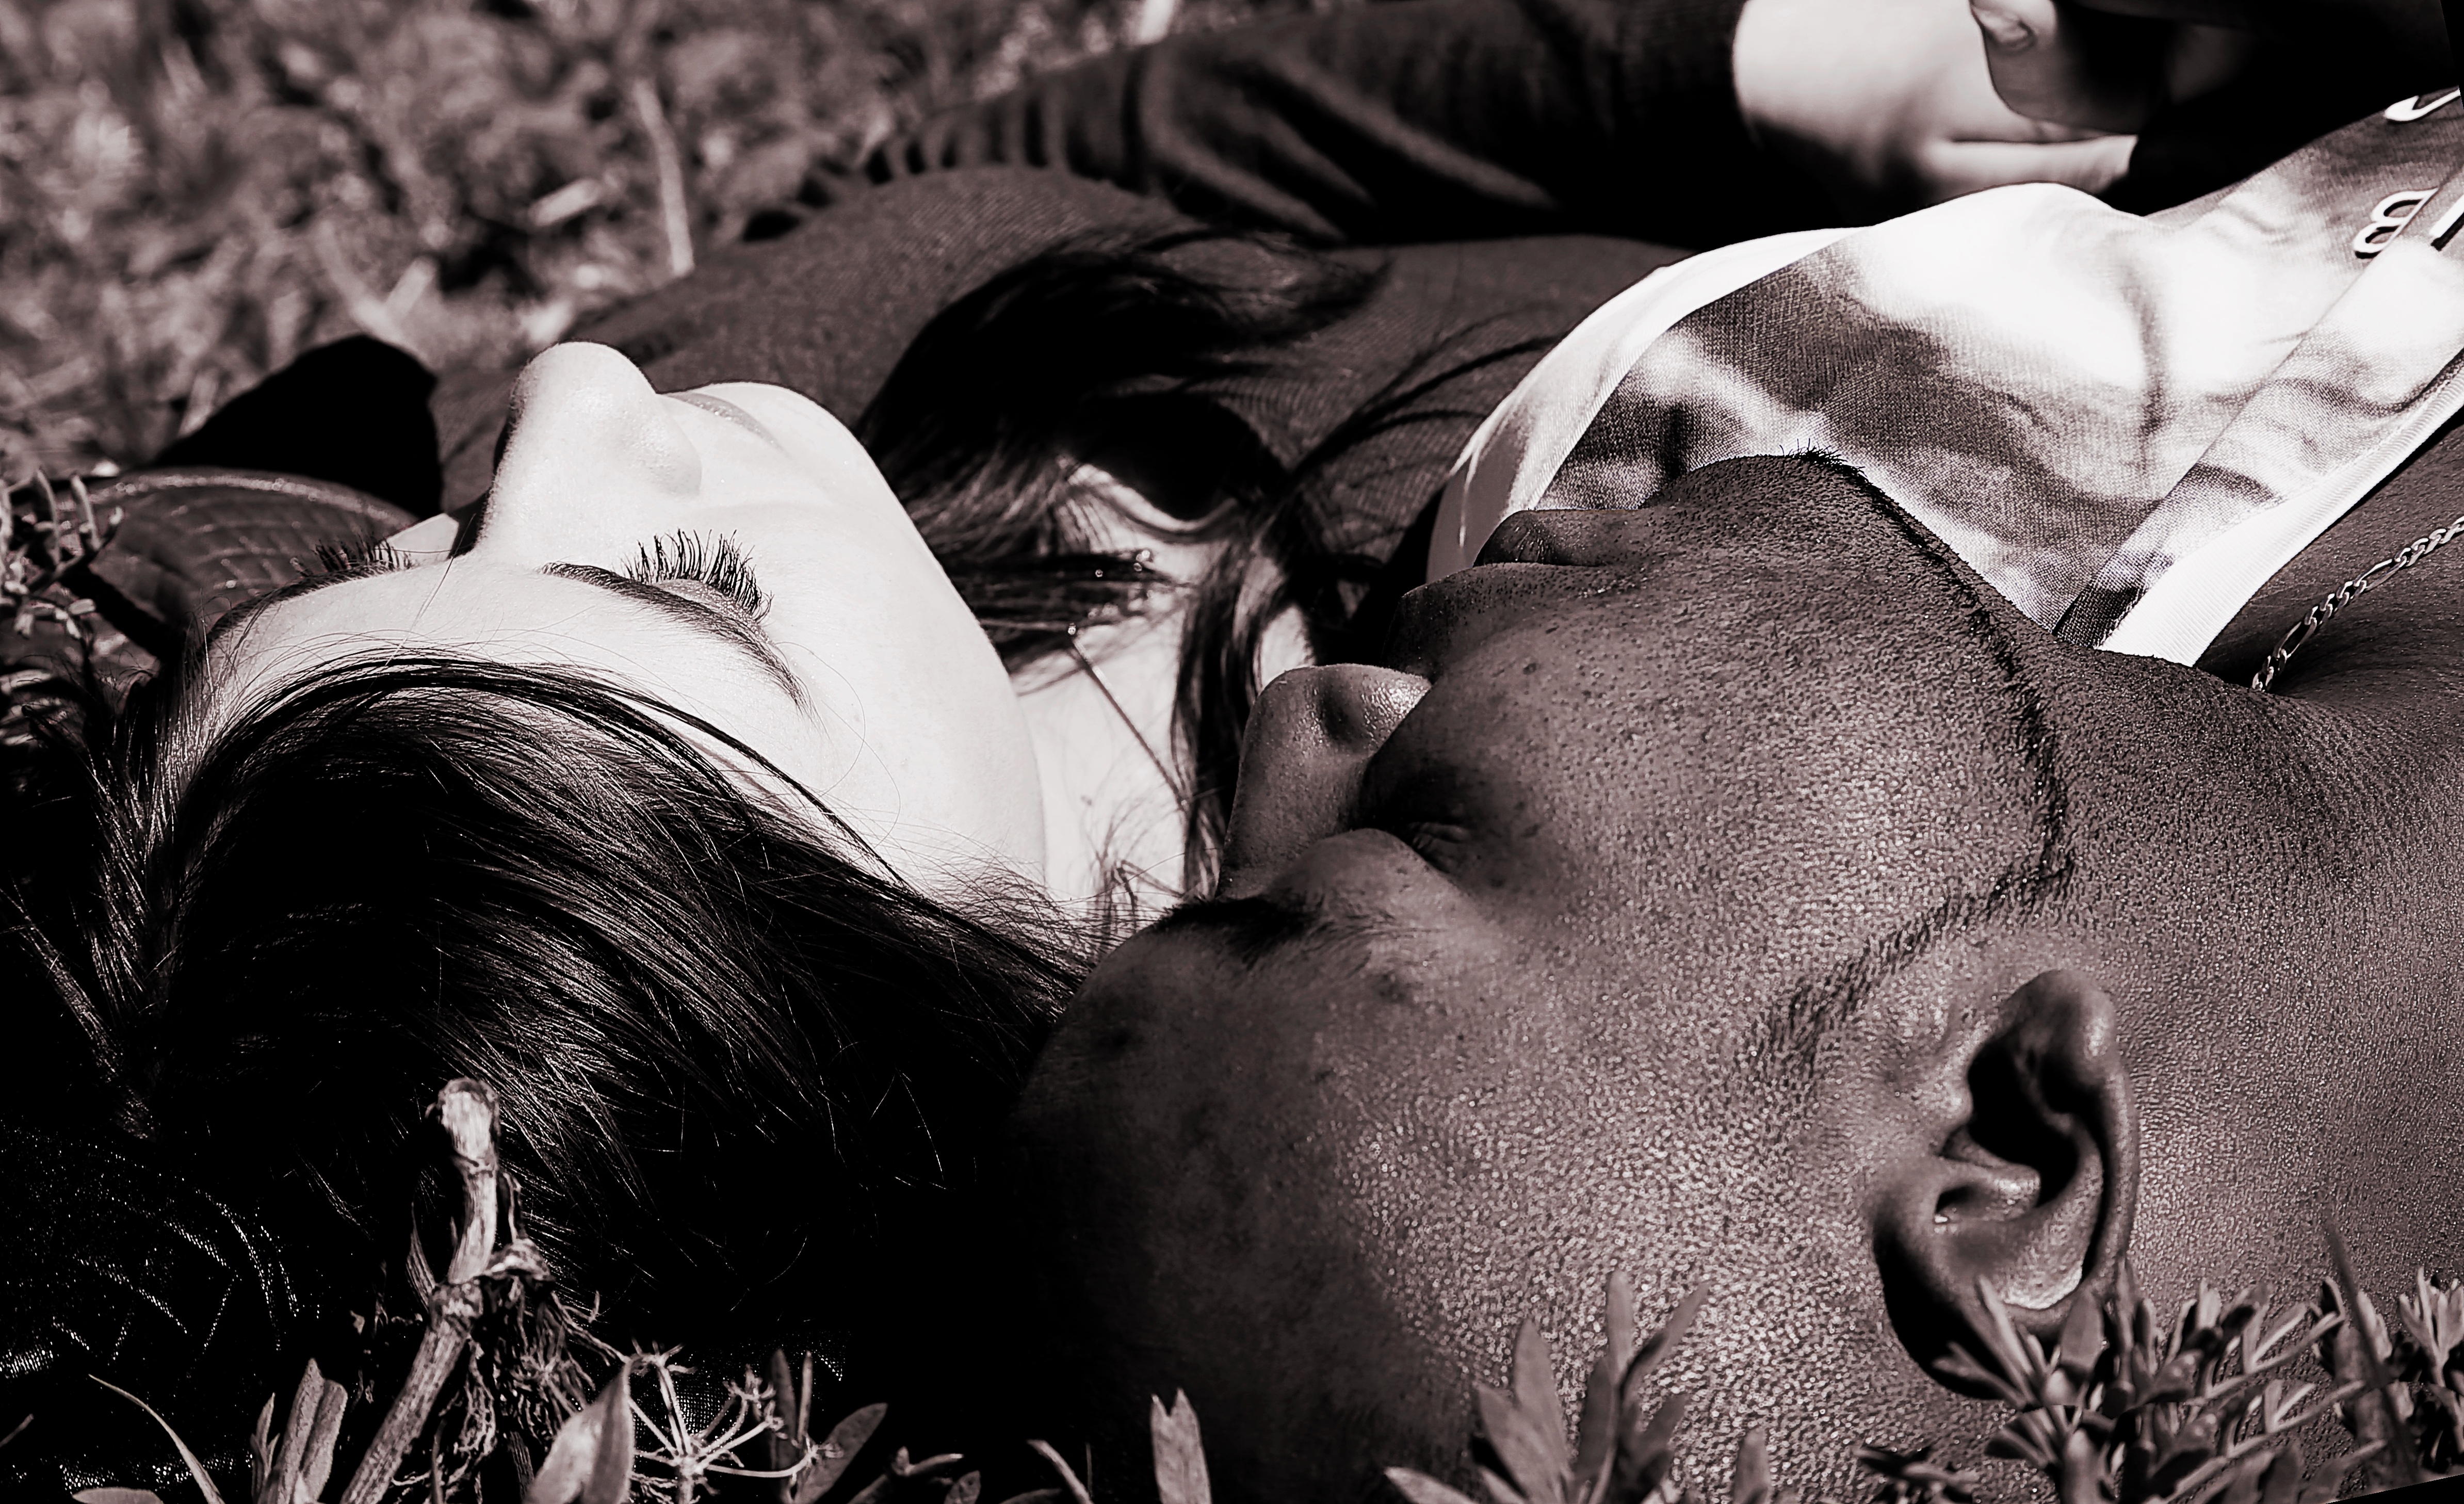
person, black and white, photography, love, kiss, couple, romance, romantic, set, black, monochrome, photograph, emotion, interaction, young couple, monochrome photography, human action